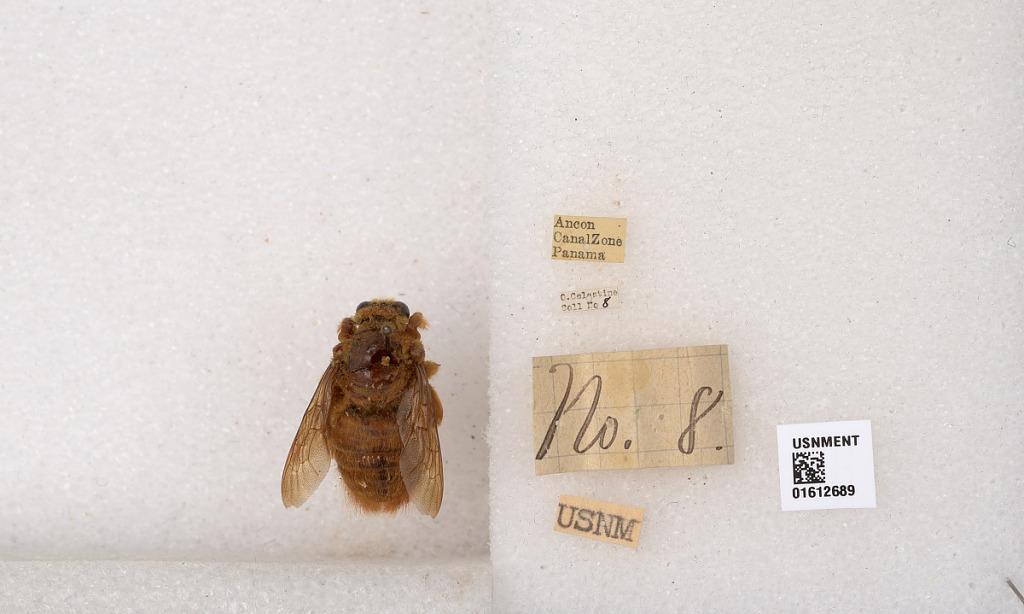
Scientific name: Xylocopa (Neoxylocopa) sp.
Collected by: C. Celestine
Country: Panama
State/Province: Panama
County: Panama
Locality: Ancon, Canal Zone